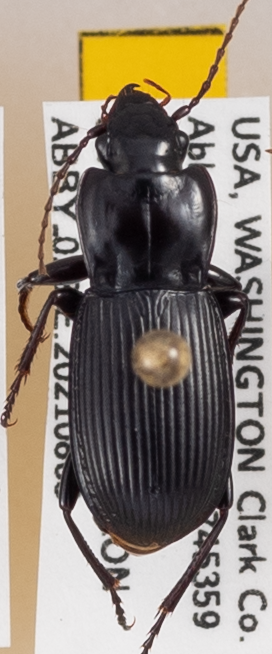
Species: Pterostichus herculaneus
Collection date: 2021-08-03
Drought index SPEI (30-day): -2.09
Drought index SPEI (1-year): -1.13
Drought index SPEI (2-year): -0.32